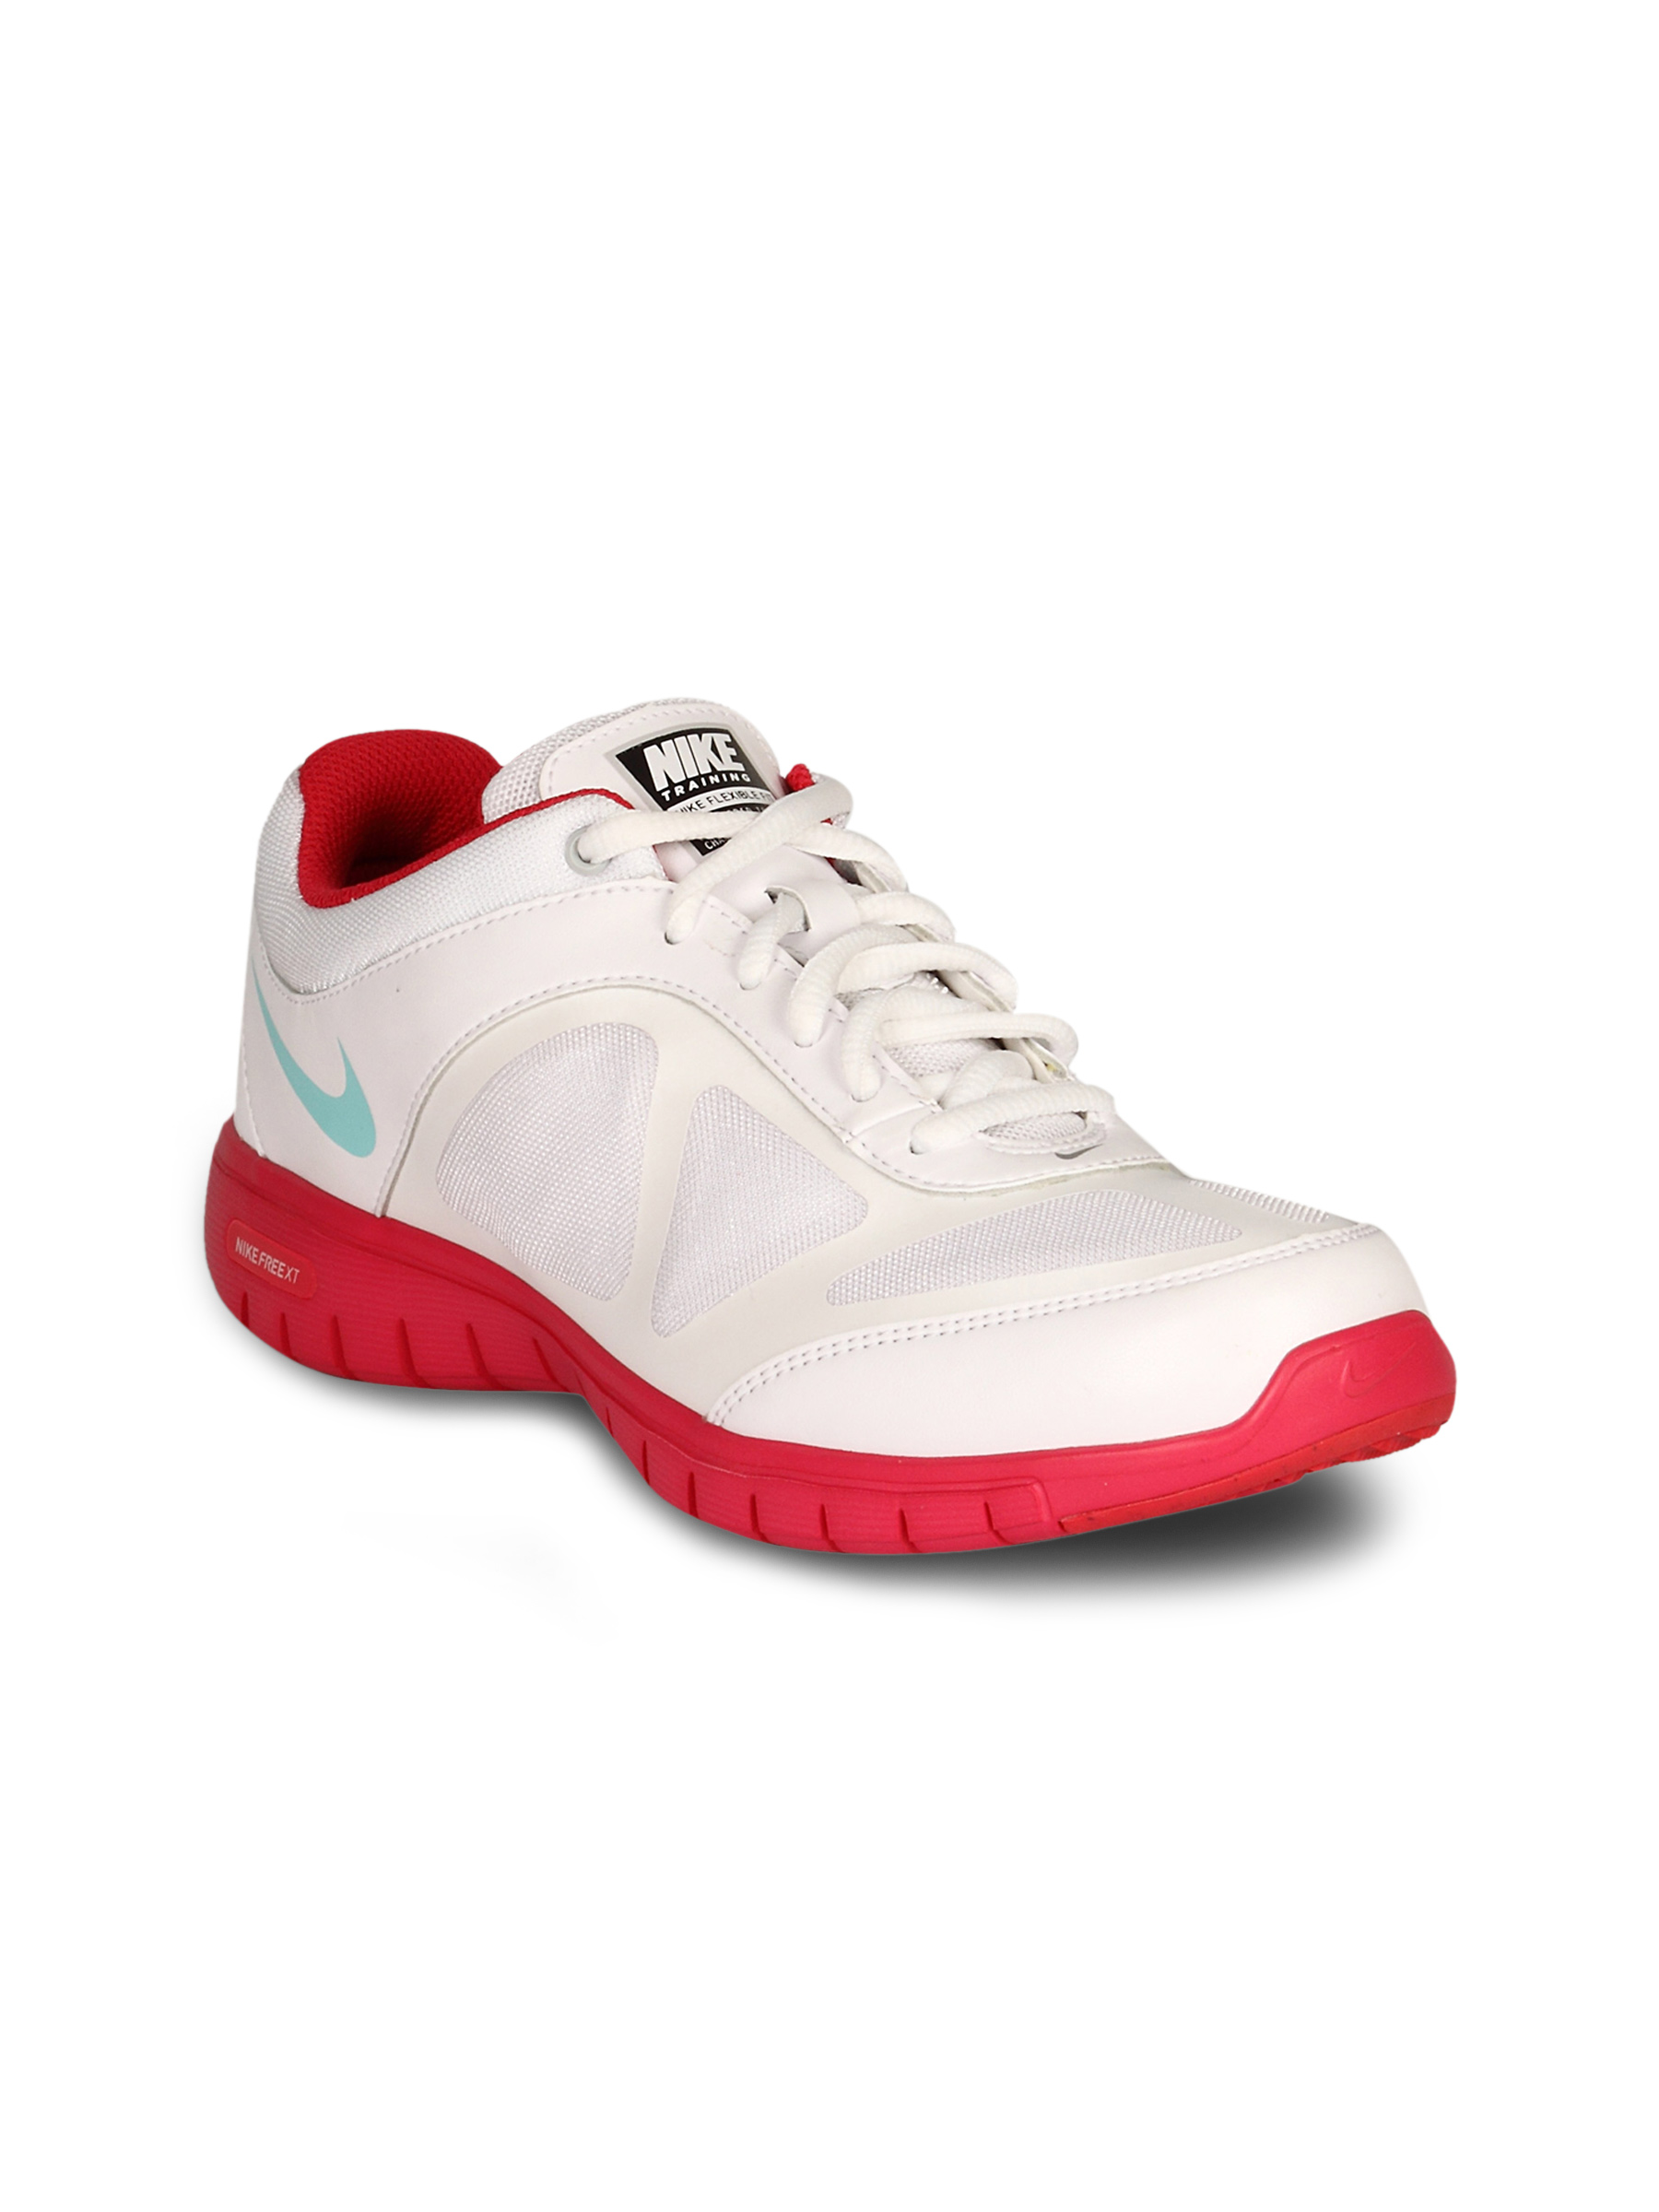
Nike Women Free White Pink Shoe
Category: Footwear / Shoes / Sports Shoes
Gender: Women
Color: White
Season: Summer 2011
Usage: Sports